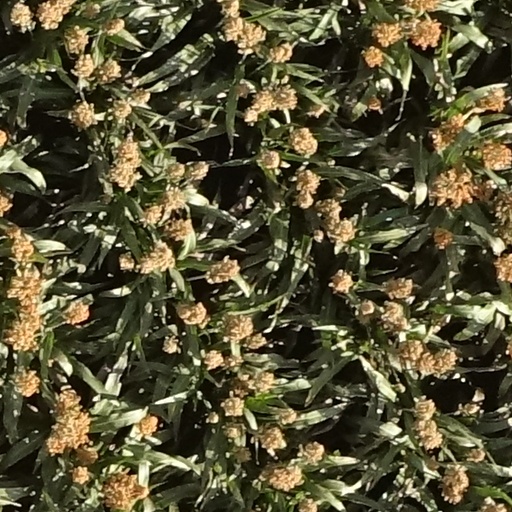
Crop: sorghum